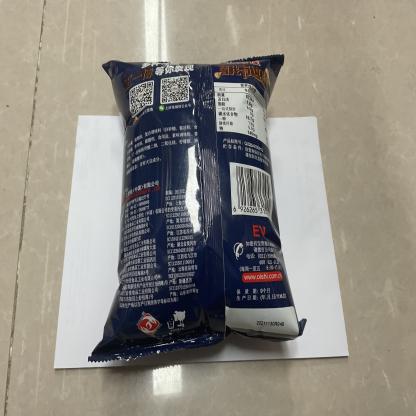
Label: plastics